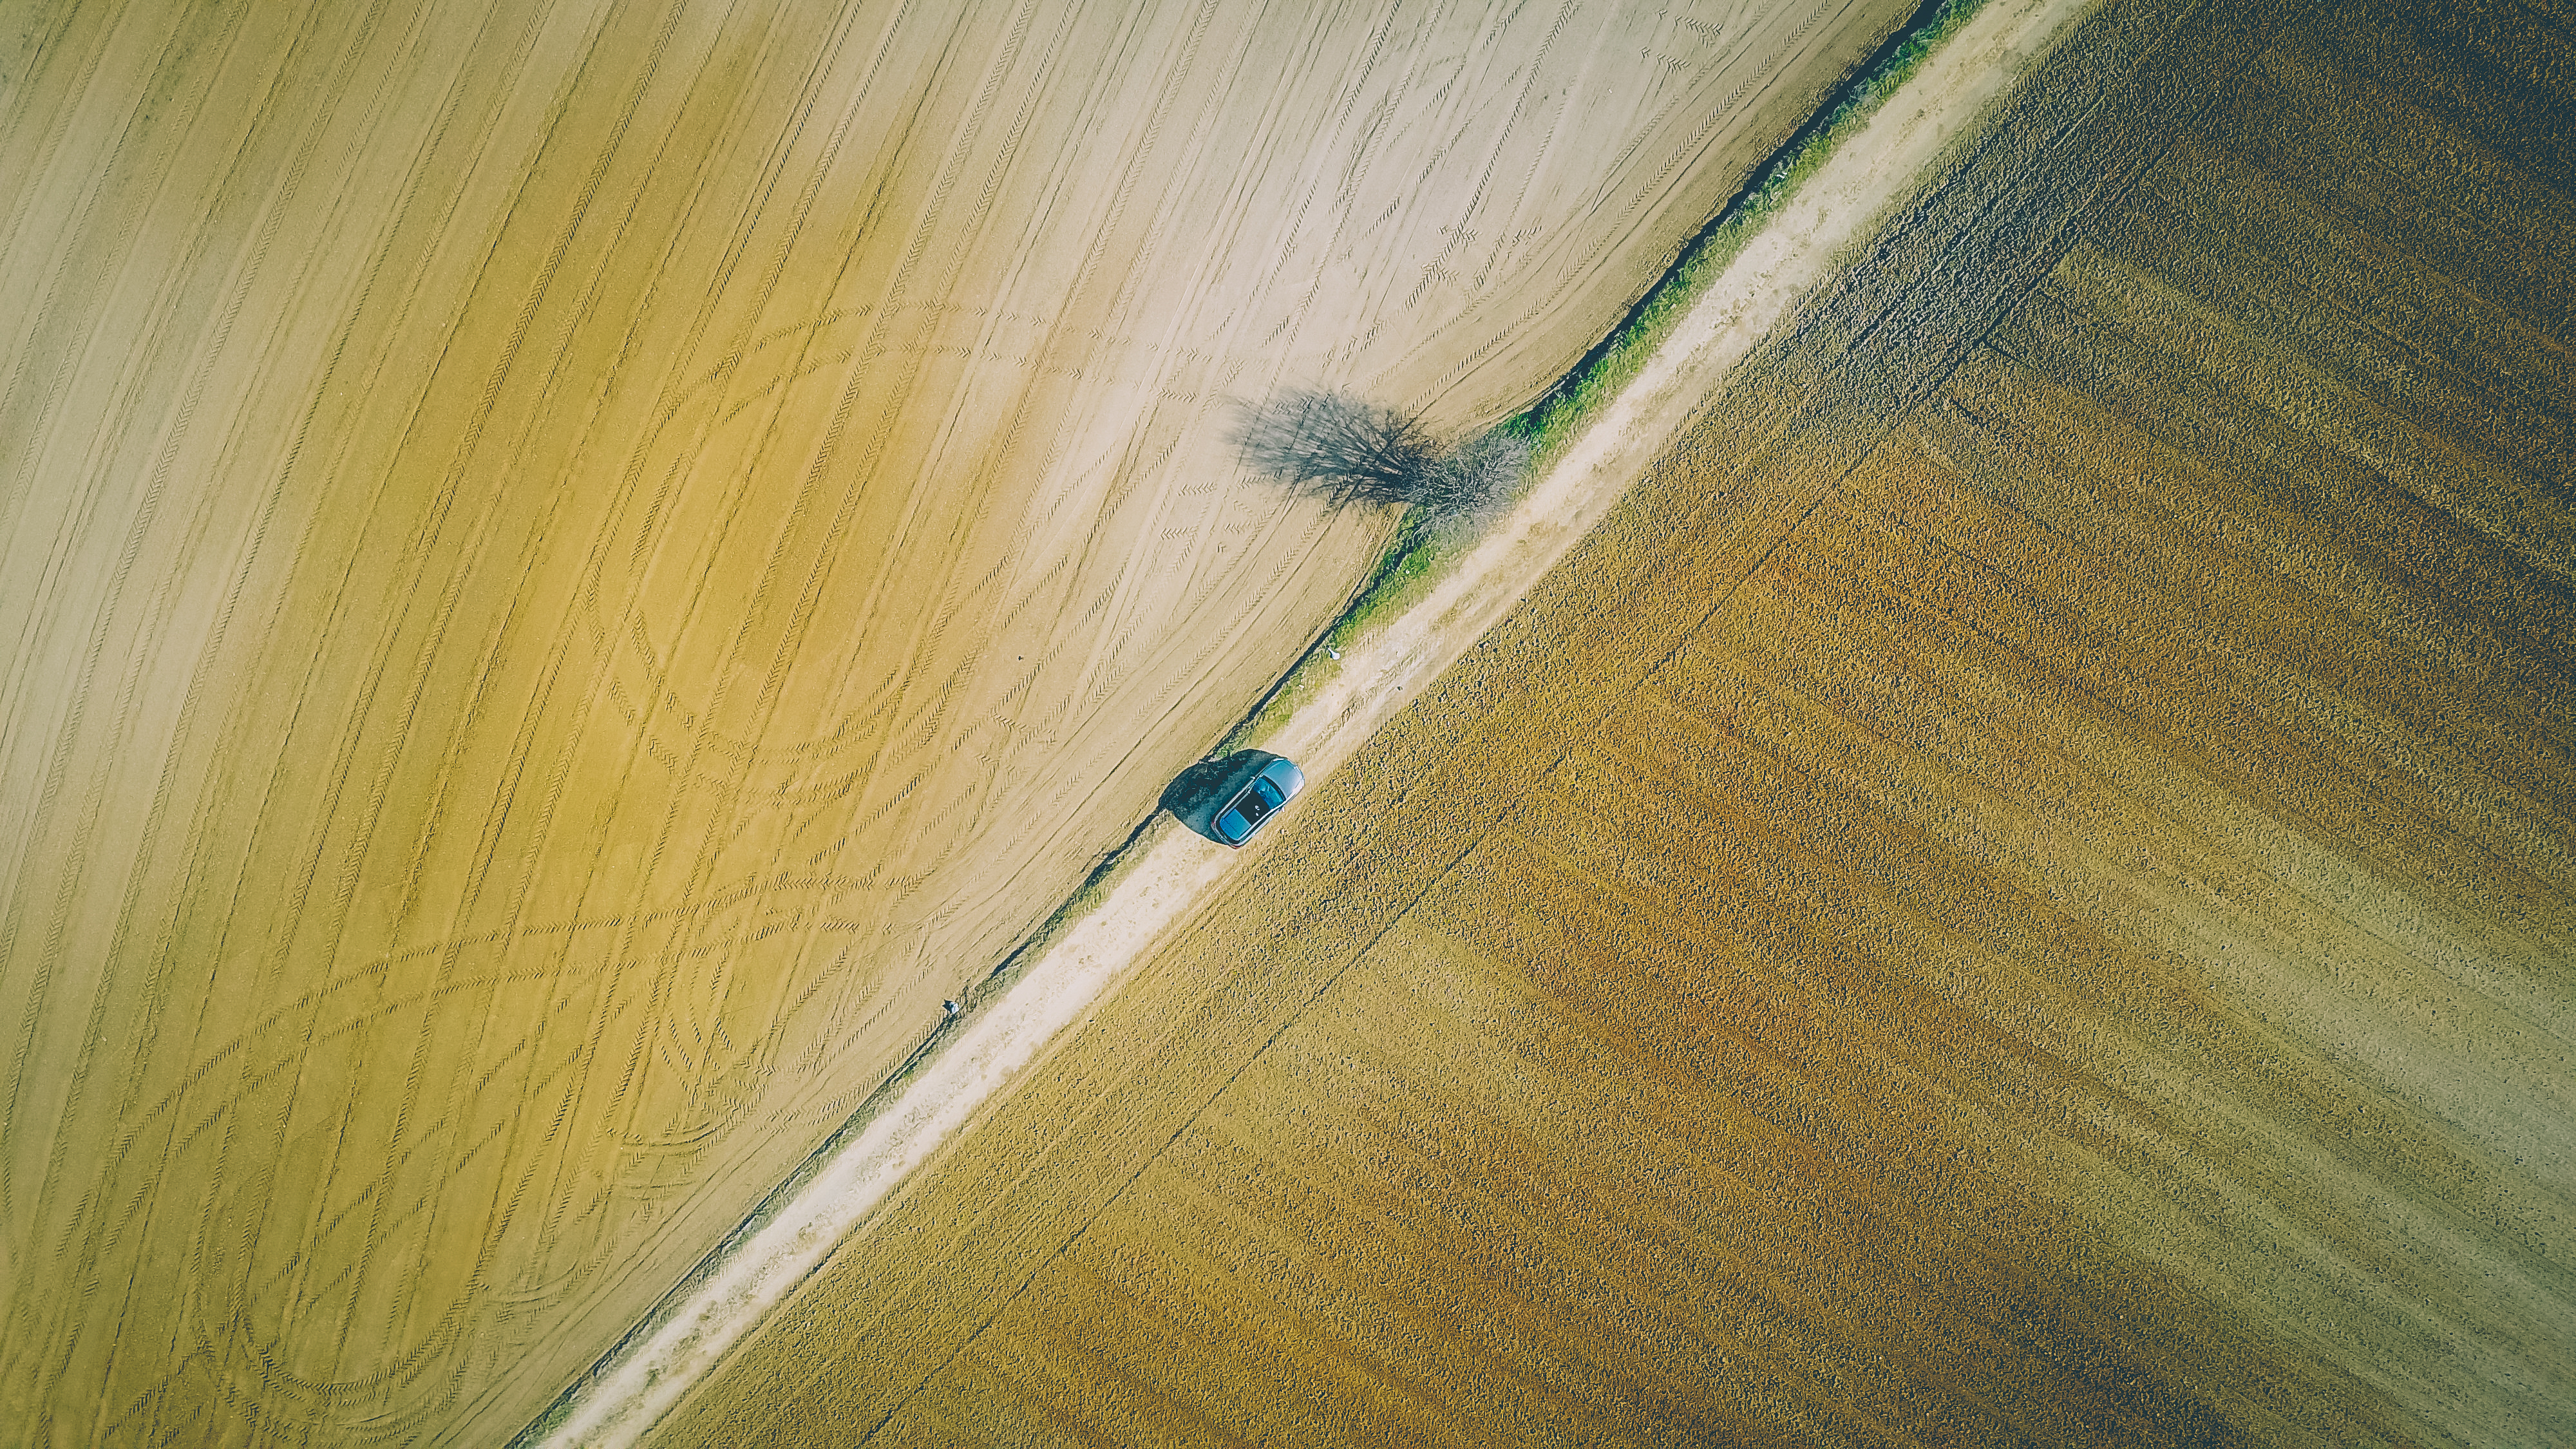
light, wood, sunlight, texture, leaf, wave, floor, wall, line, green, reflection, color, blue, yellow, close up, shape, macro photography, atmosphere of earth